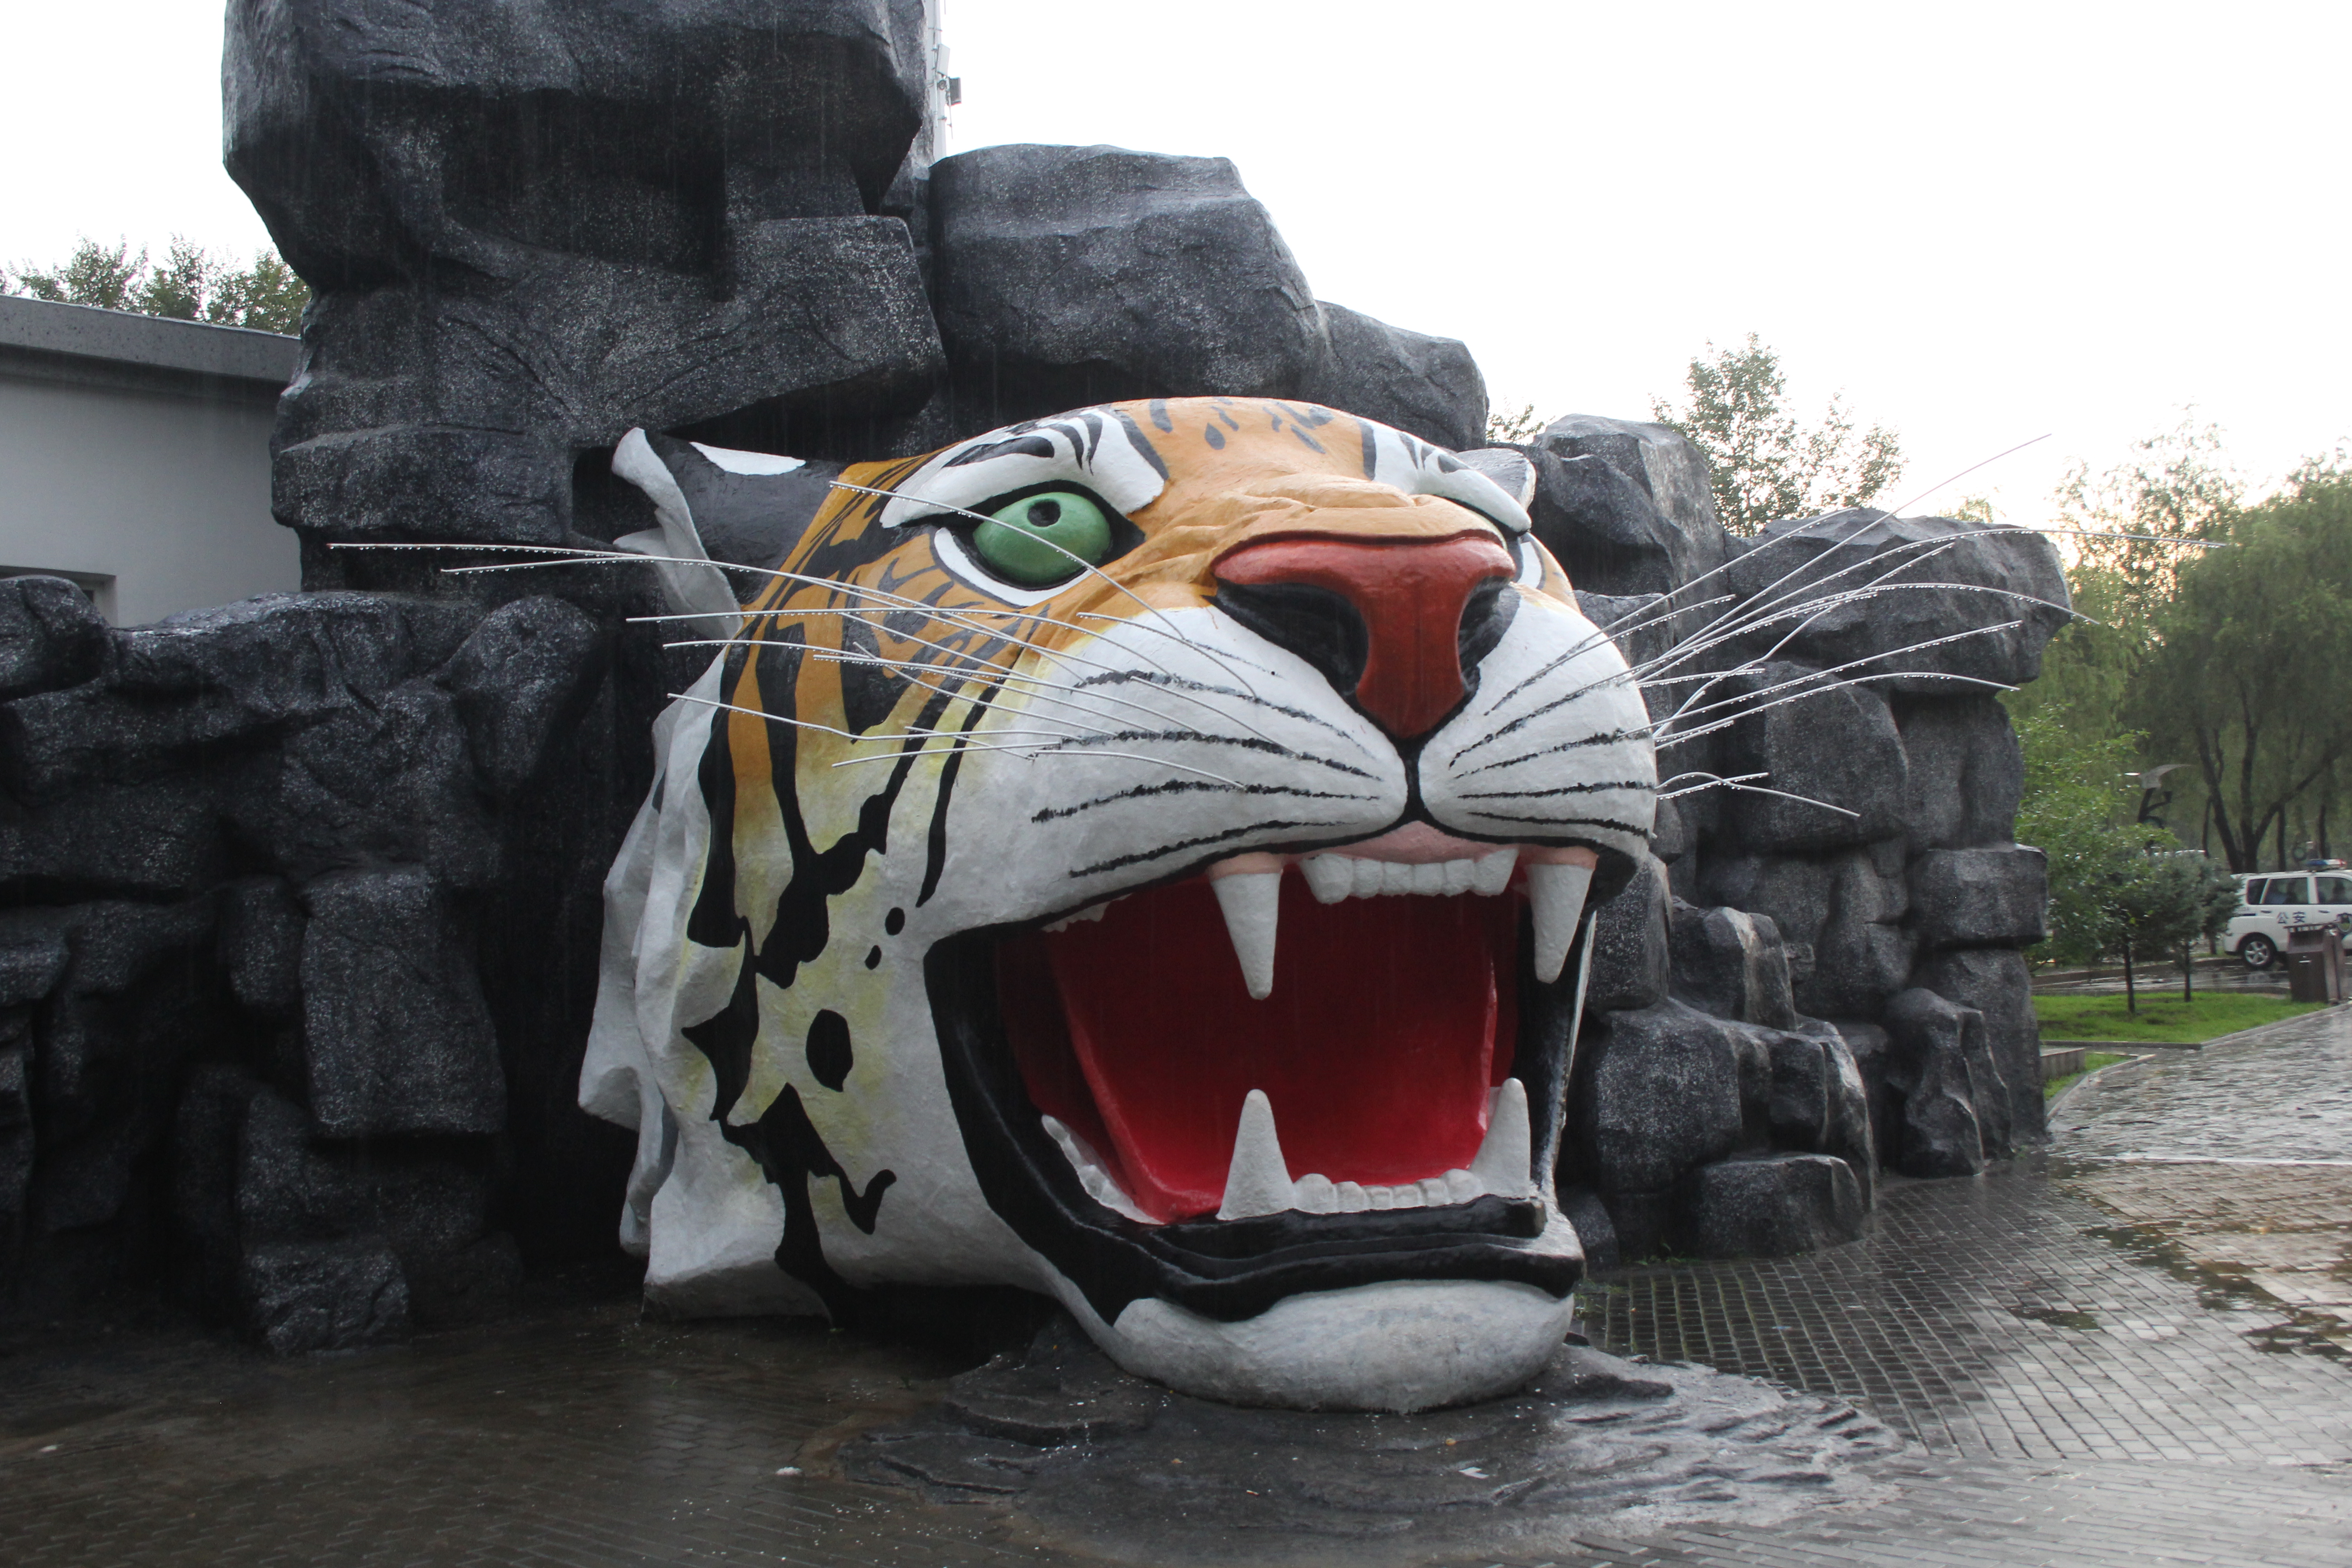
tourism, adventure, Beautiful Places, Pretty Places, environment, Interesting Places, harbin, museums, architecture, art, nature, museum, history, ancient history, china, asia, imperial palace, dynasty, beijing, planning, exhibition, sculpture, map, house, bengal tiger, felidae, roar, snout, siberian tiger, tiger, big cats, zoo, wildlife, leisure, whiskers, mascot, carnivore